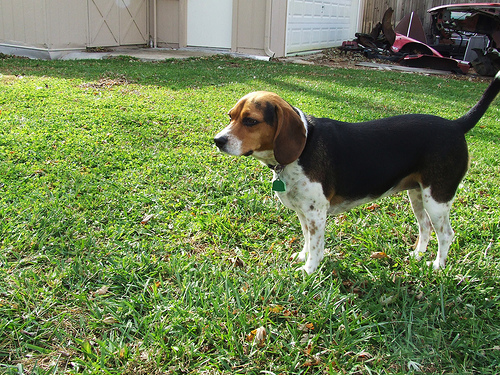
Breed: beagle